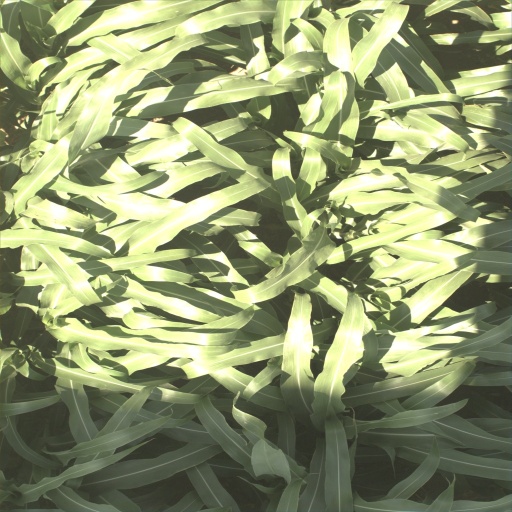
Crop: sorghum